French colonization of the Americas

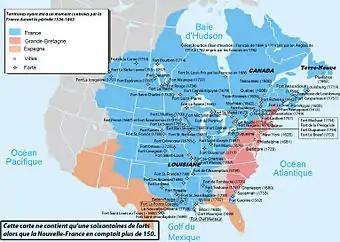
Map of North America (1656–1750). France in blue, Great Britain in pink and purple, and Spain in orange.

France began colonizing America in the 16th century and continued into the following centuries as it established a colonial empire in the Western Hemisphere. France established colonies in much of eastern North America, on several Caribbean islands, and in South America. Most colonies were developed to export products such as fish, rice, sugar, and furs.